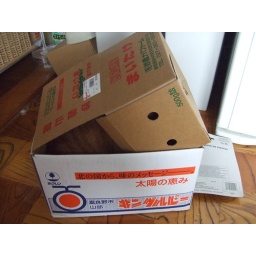
1433 - cat in box in box